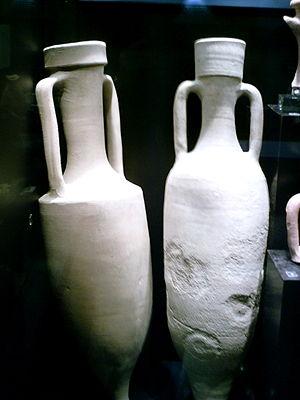
La viticulture a été introduite en Espagne dans le Sud, par les Phéniciens, et sur les côtes orientales par les Grecs venant de Massalia. La colonisation romaine a structuré le vignoble actuel.